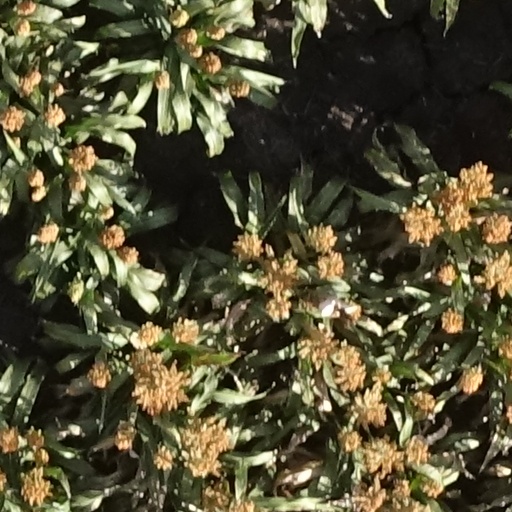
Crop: sorghum